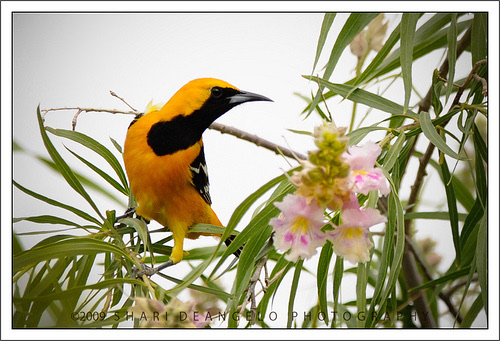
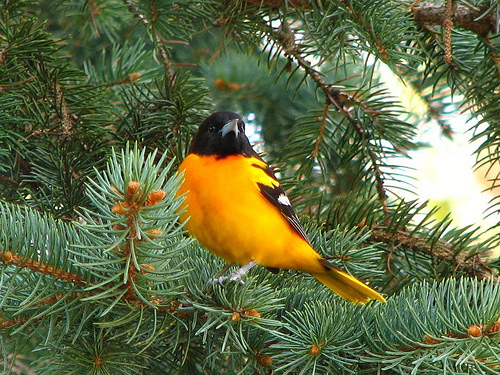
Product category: misc
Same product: yes